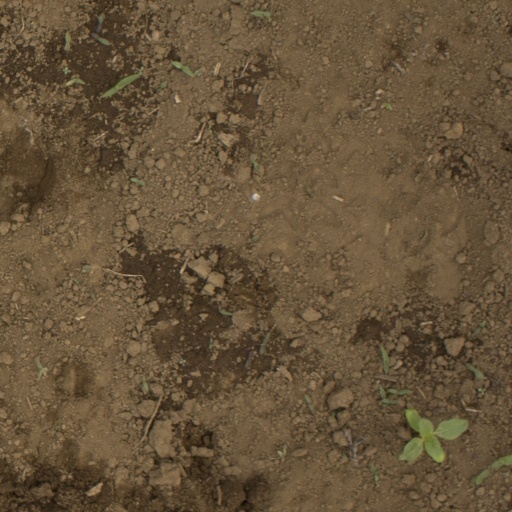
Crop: Jerusalem artichoke